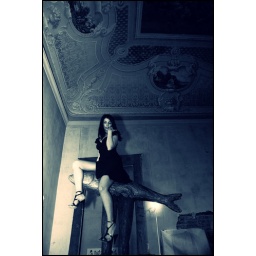
The girl of Wien above the fish